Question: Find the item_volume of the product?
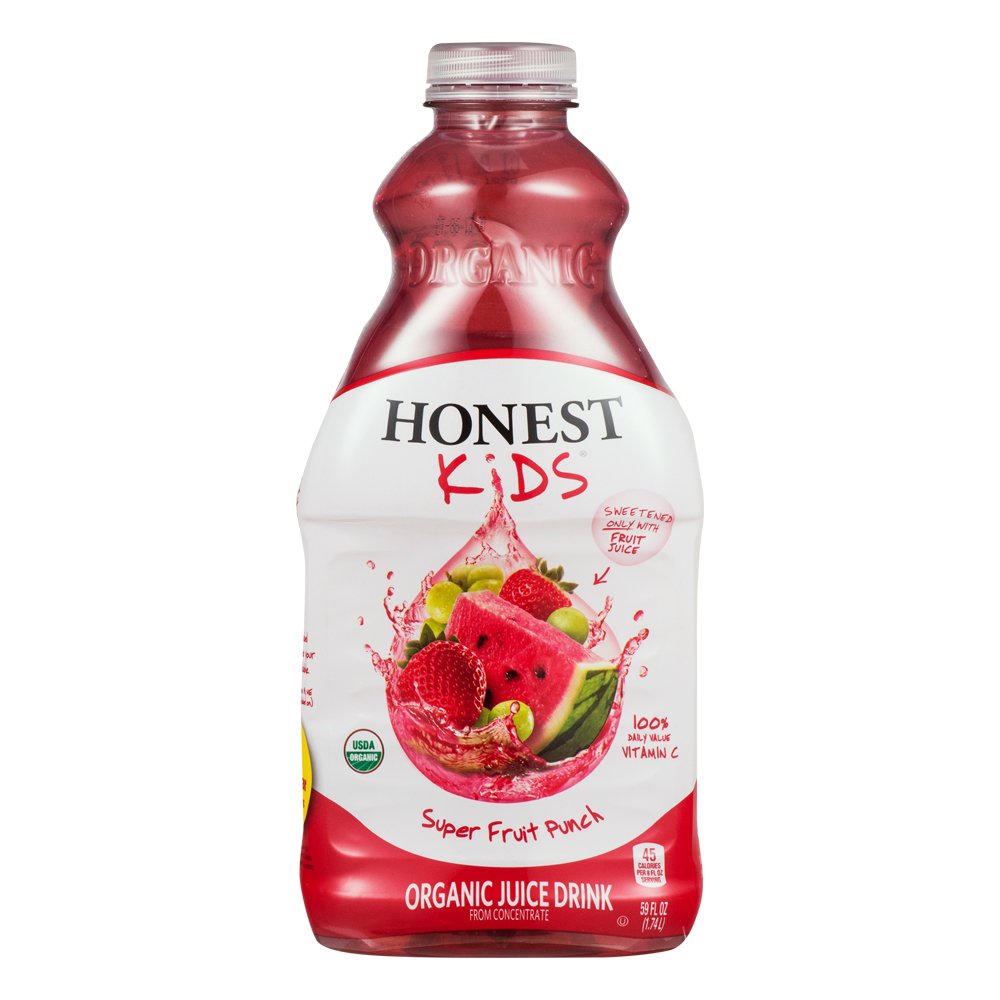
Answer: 59.0 fluid ounce